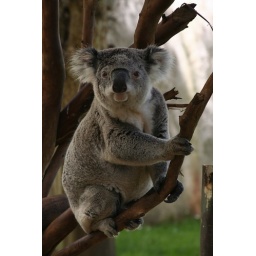
A koala in a tree in Wildlife Wonderland - beside the road to Phillip Island east of Melbourne in Australia.